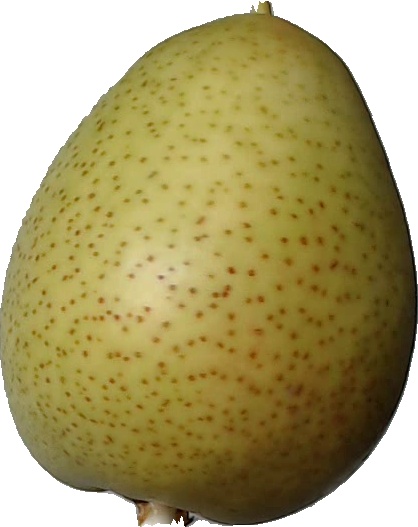
Label: pear_1